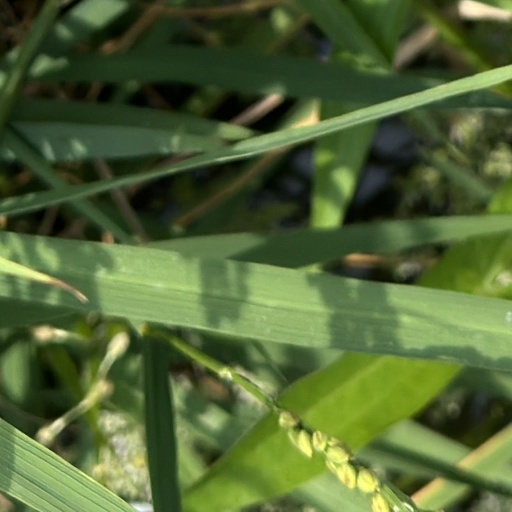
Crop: rice